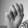
ASL letter: M